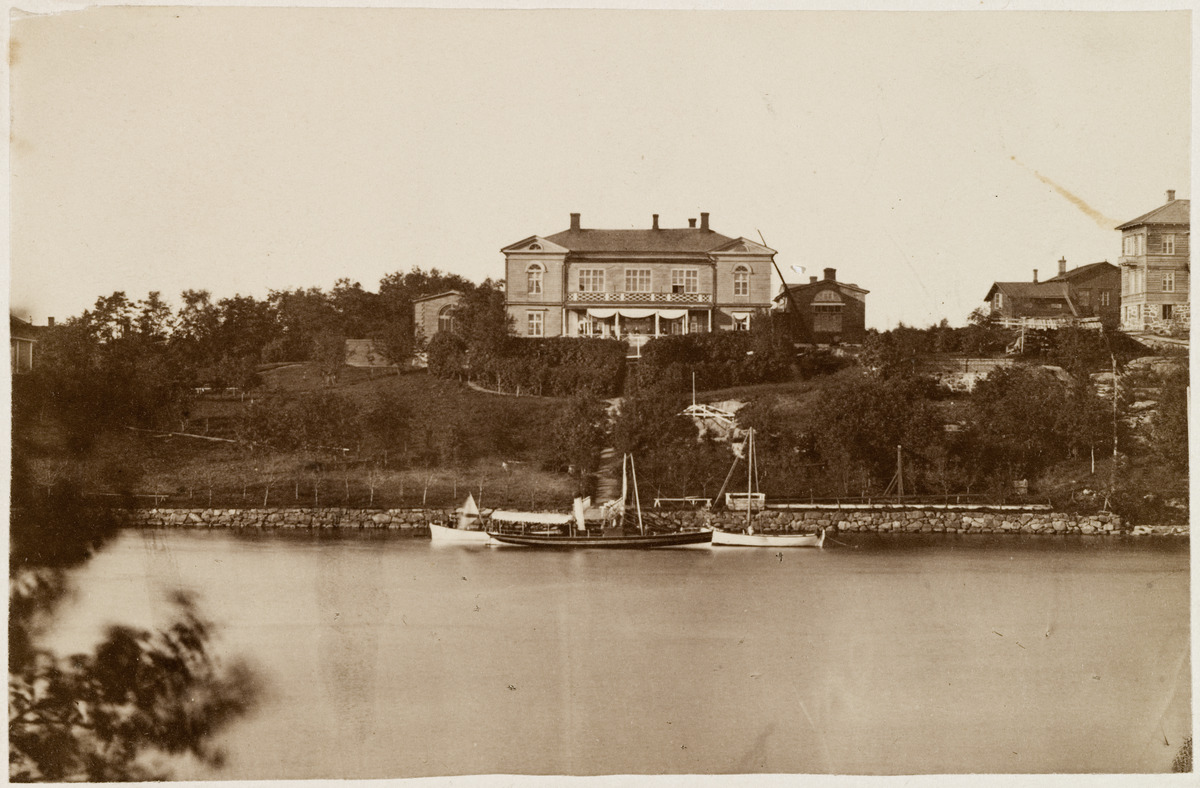
Huvila n:o 13 Itäisessä Kaivopuistossa, ennen paloa elokuussa 1879
sisällön kuvaus: Huvila n:o 13 Itäisessä Kaivopuistossa, ennen paloa elokuussa 1879. Vanha osoite Huvilatie 13, nykyinen Kalliolinnantie.  Kuvan etualalla meri ja laituri, jossa  veneitä. mustavalkoinen
Kuvaaja: Hoffers, Eugen, valokuvaaja
Ajankohta: kuvausaika 1870 -luku mahd
Paikka: Suomi, Uusimaa, Helsinki, Kaivopuisto Helsinki, Kalliolinnantie
Aiheet: huvilat, puurakennukset, kulttuurihistorialliset rakennukset, arkkitehtuuri, puut, merivesi, veneet, osuustoiminta